Brussels Town Hall

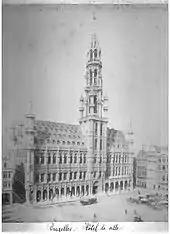
The Town Hall,

The Town Hall underwent many restoration campaigns throughout the 19th century, first under the direction of the architect Tilman-François Suys, starting in 1840. The interior was later revised by the architect from 1860, in the style of his mentor Eugène Viollet-le-Duc. Jamaer was the City of Brussels' architect and also reconstructed the King's House. The interior is now dominated by neo-Gothic: the Maximilian Room, the States of Brabant Room and their antechamber with tapestries depicting the life of Clovis, the splendid Municipal Council Room, the likewise richly furnished ballroom and the Wedding Room (formerly the courtroom).